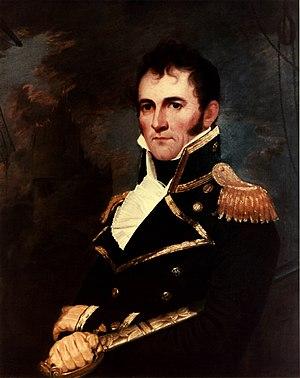
David Porter est un officier de la marine de guerre américaine, puis de la marine du Mexique, et enfin un ambassadeur des États-Unis. Il est né le 1ᵉʳ février 1780 à Boston, dans l’État du Massachusetts, et est mort le 3 mars 1843 à Constantinople, capitale de l'empire ottoman.